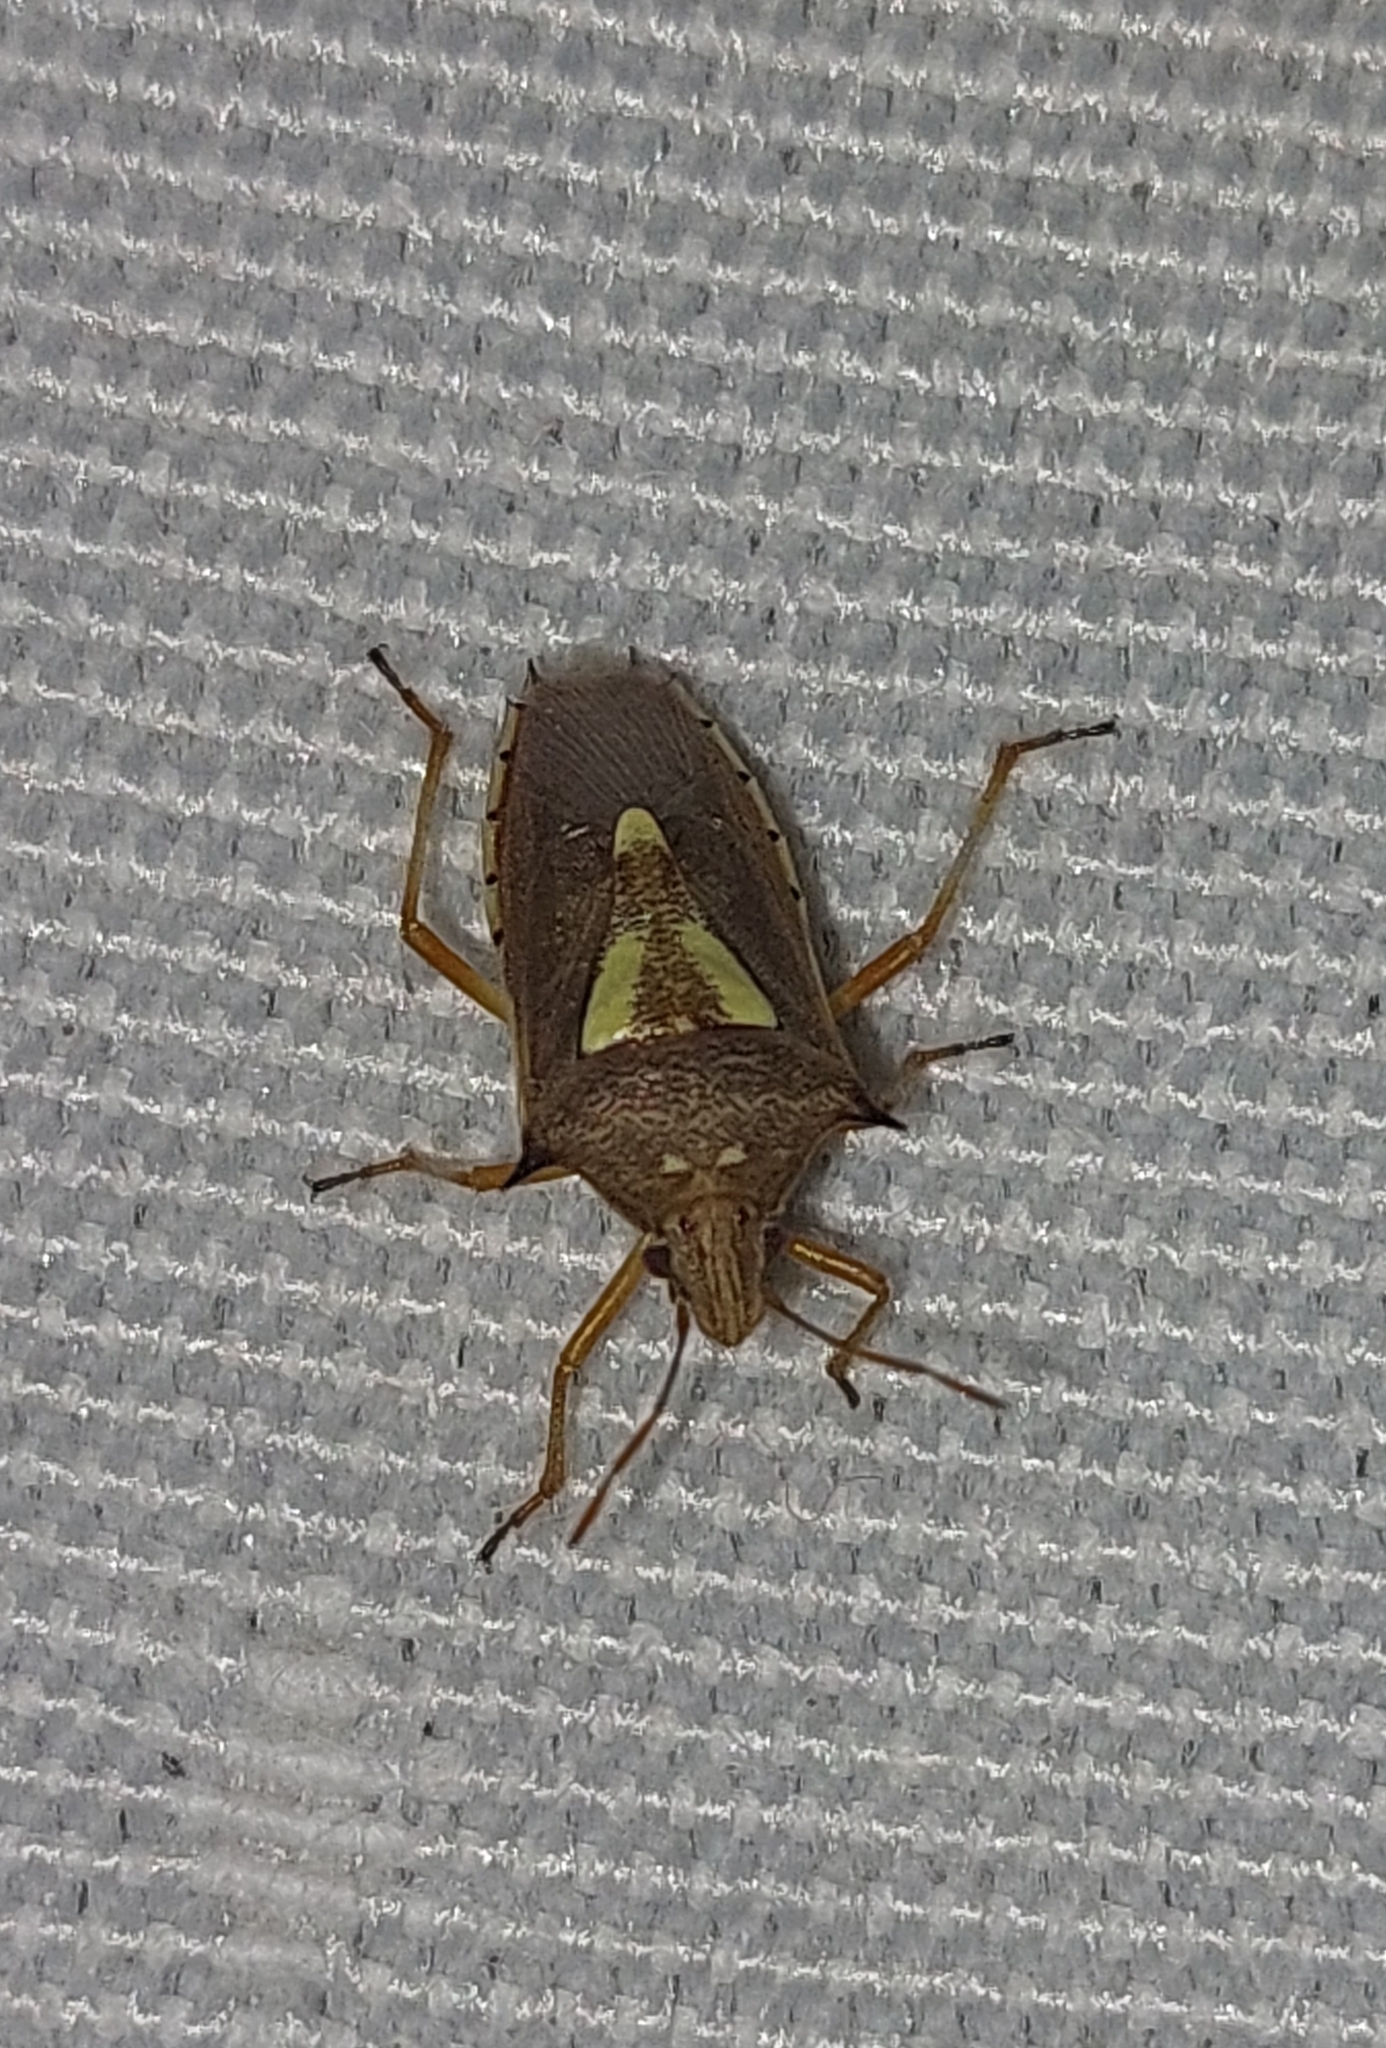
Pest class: stink_bug